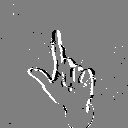
ASL letter: l